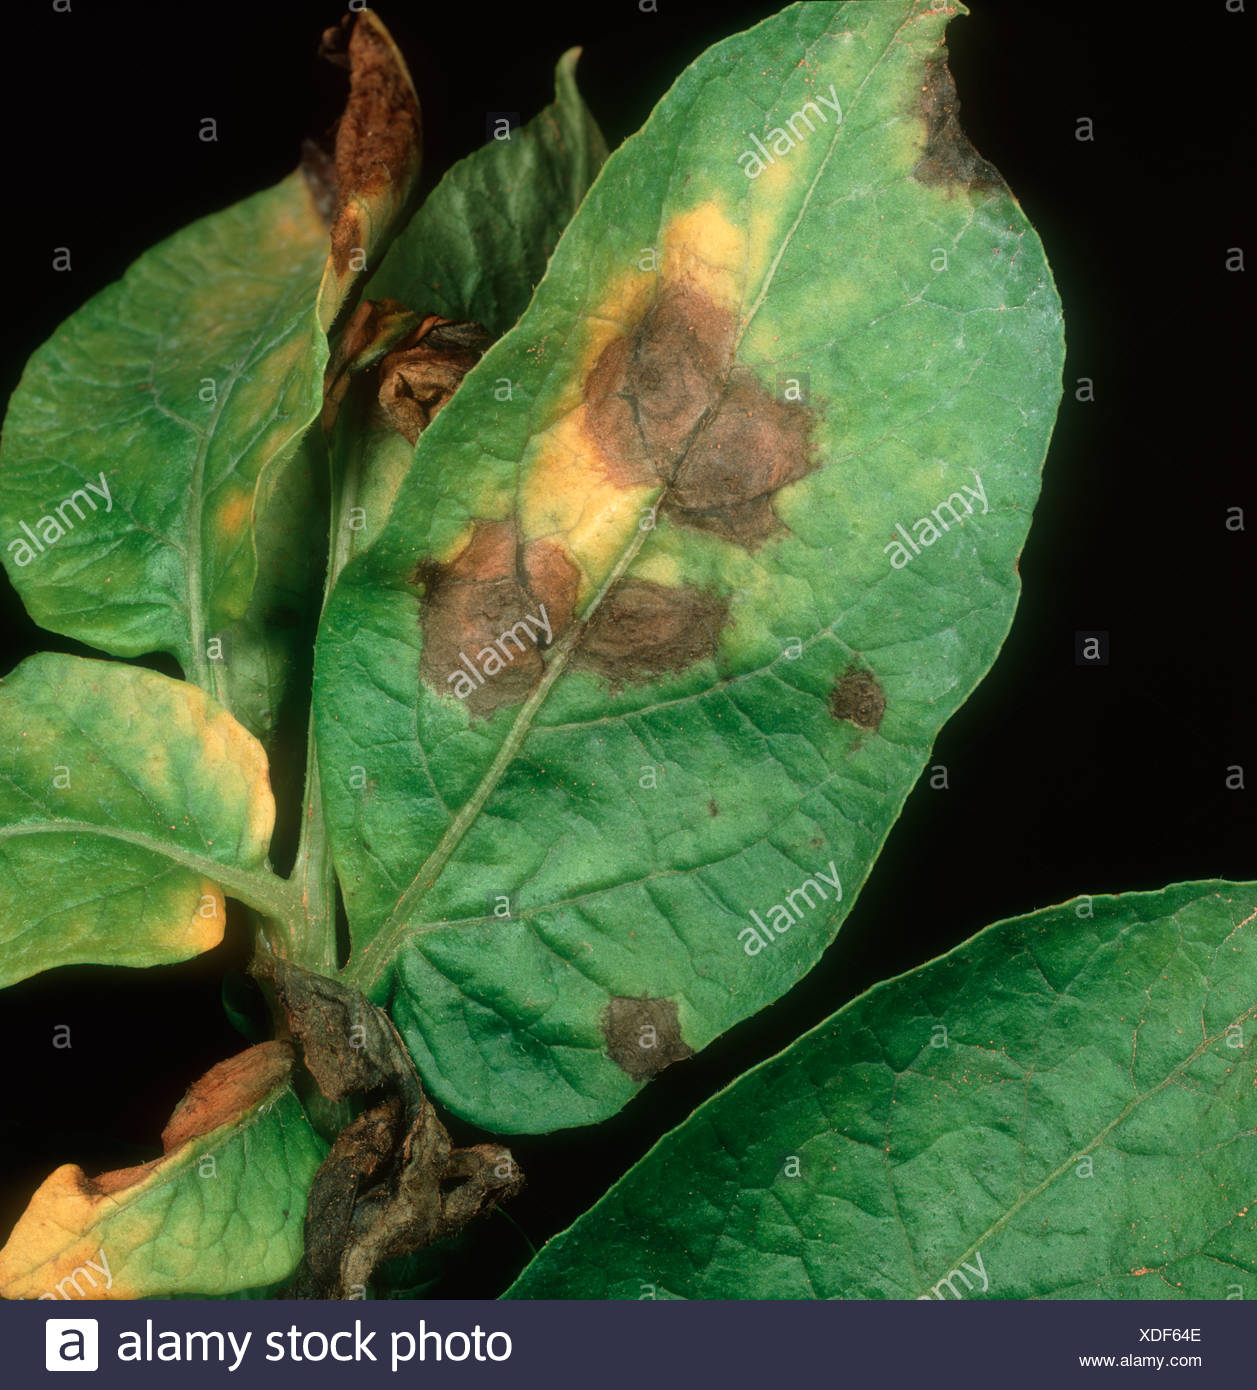
Labels: Potato leaf early blight, Potato leaf early blight, Potato leaf early blight, Potato leaf early blight